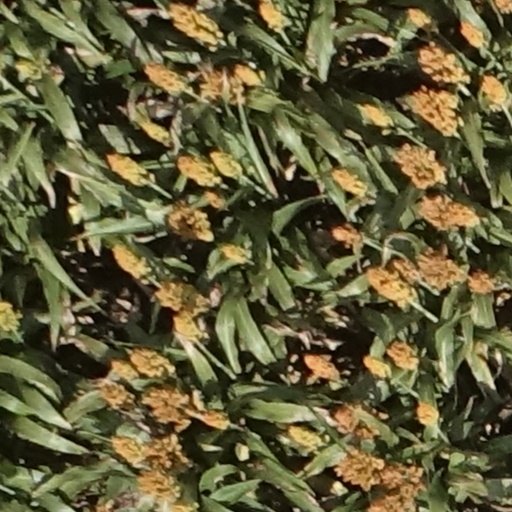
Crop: sorghum